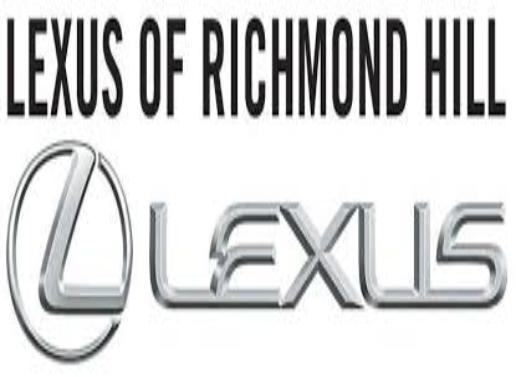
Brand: lexus-2
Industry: Transportation